Marie Tømmerbakke

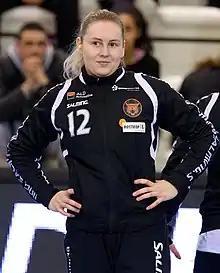
Marie Tømmerbakke (2018)

Marie Tømmerbakke (born 10 January 1993) is a former Norwegian handball player, who last played for København Håndbold.